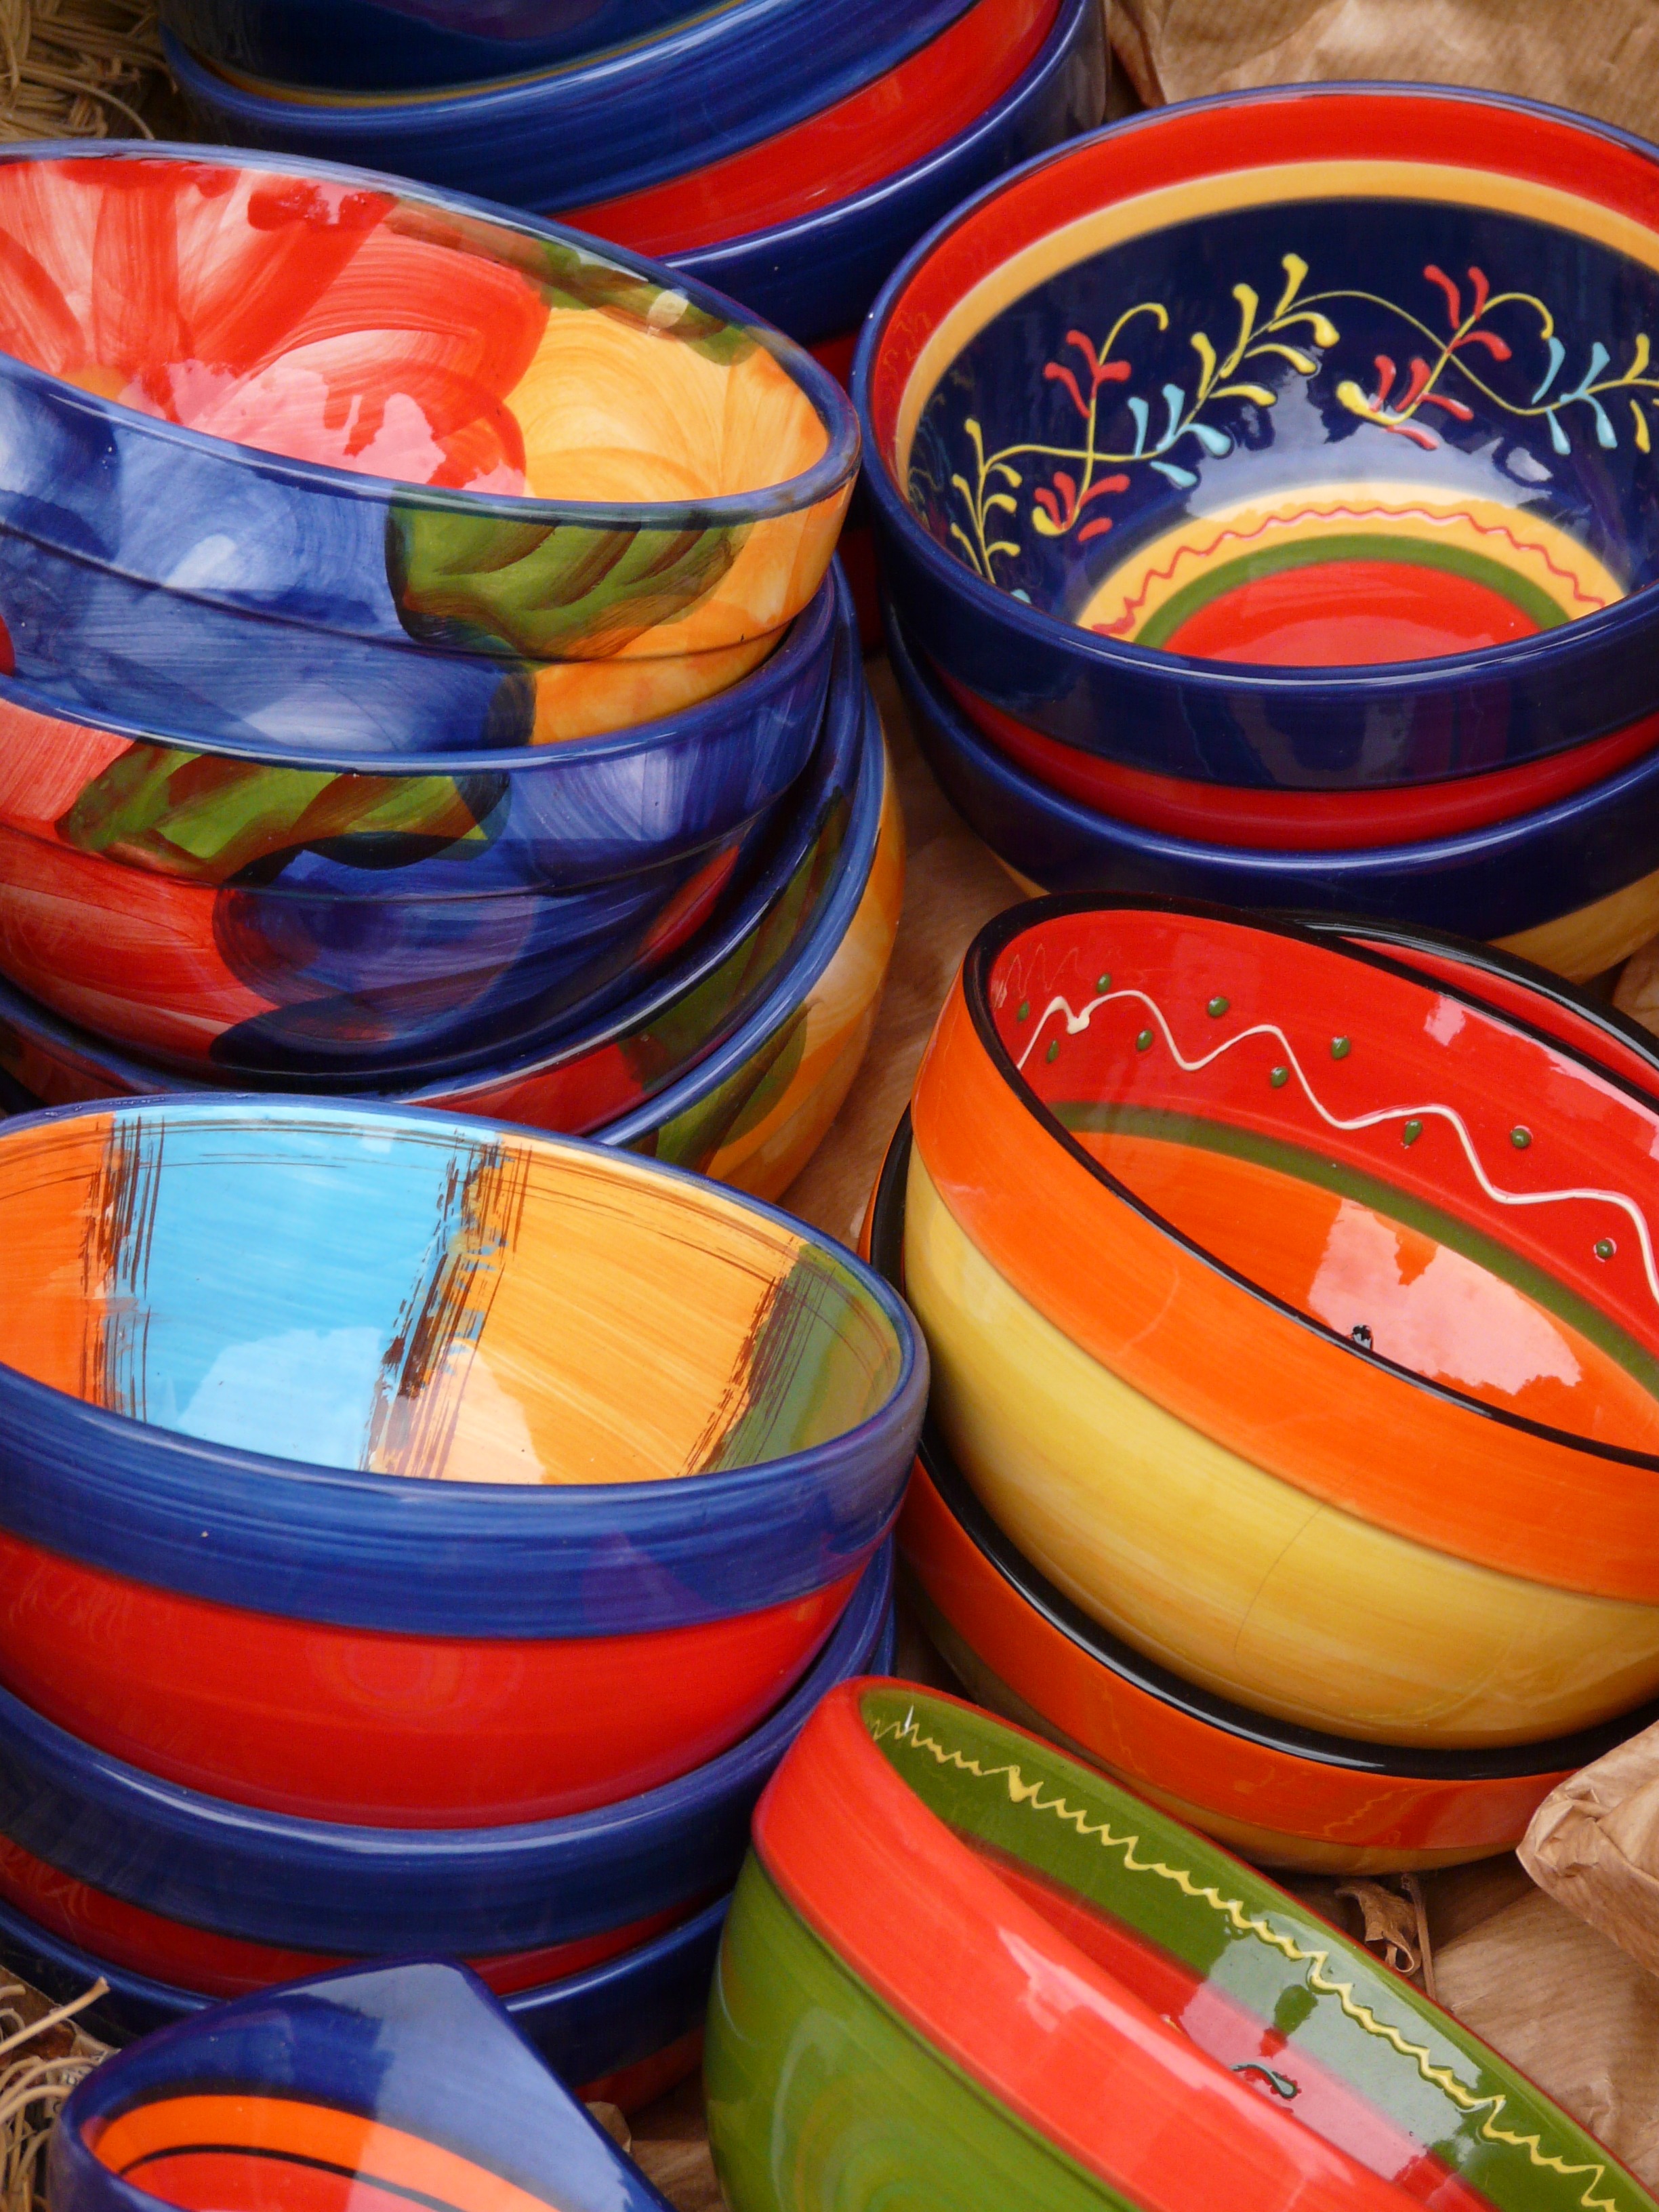
food, color, ceramic, colorful, pottery, shell, painting, art, painted, vessels, man made object